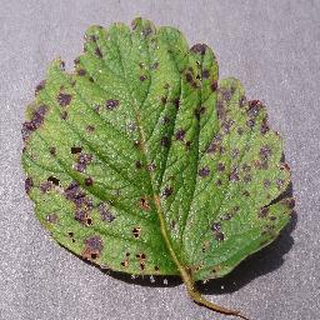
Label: strawberry_leaf_scorch